Line 1 (Nantong Rail Transit)

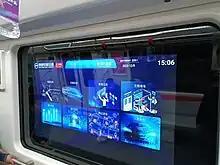
OLED smart screen of trains of Line 1

The trains of Nantong Rail Transit Line 1 can run up to 80 km/h, and hold a maximum number of 2132 passengers. Its main colors are white and red.